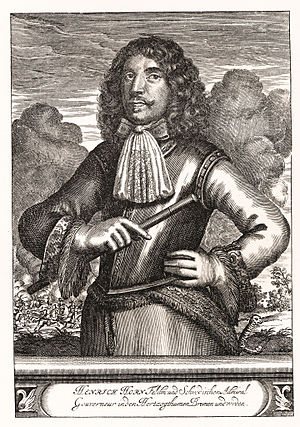
Henrik Horn (1618-1693)
Henrik Horn.
Henrik Horn, til Marienborg i Livland, var en svensk kriger og adelsmand, søn af Henrik Horn.